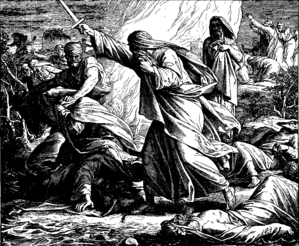
Gravure en bois pour «Die Bibel in Bildern», 1860."